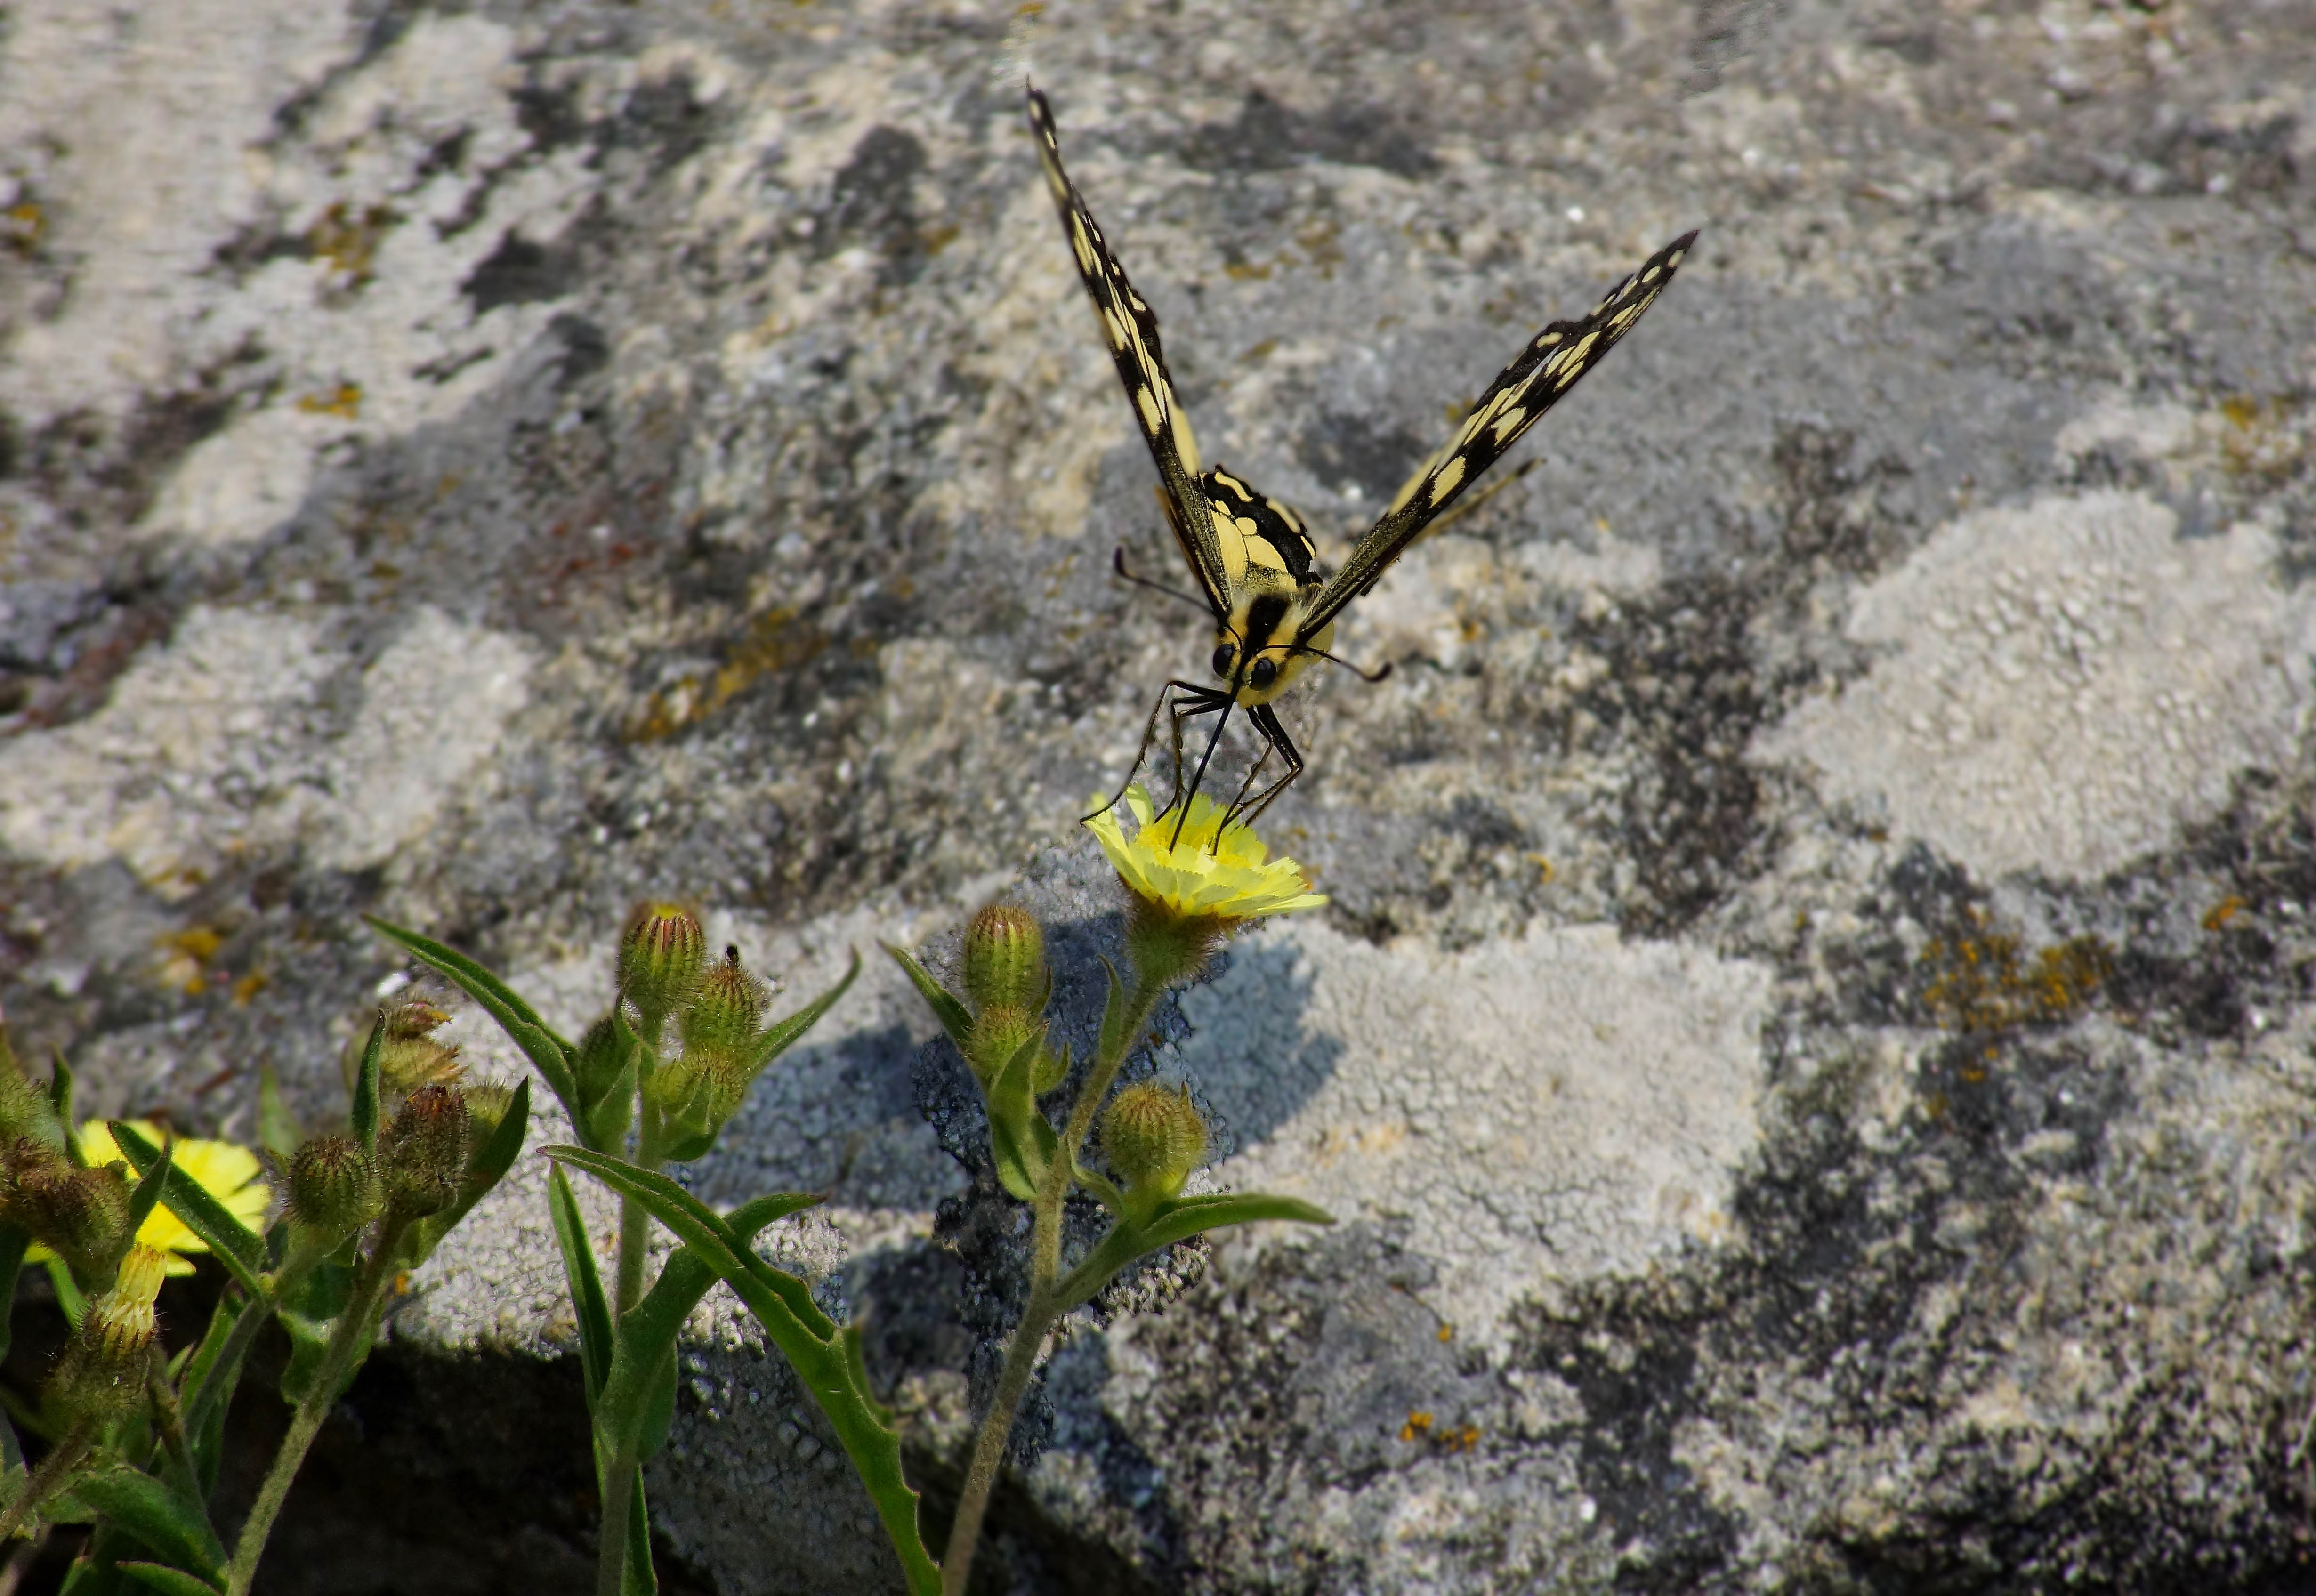
nature, leaf, flower, photo, wildlife, insect, macro, flora, fauna, invertebrate, wildflower, animals, naturaleza, a77, g, ggl1, gaby1, xovesphoto, animales, xelodegalicia, sonya77v, sonyslta77v, tamron55200, macro photography, gabrielcoru a, moths and butterflies